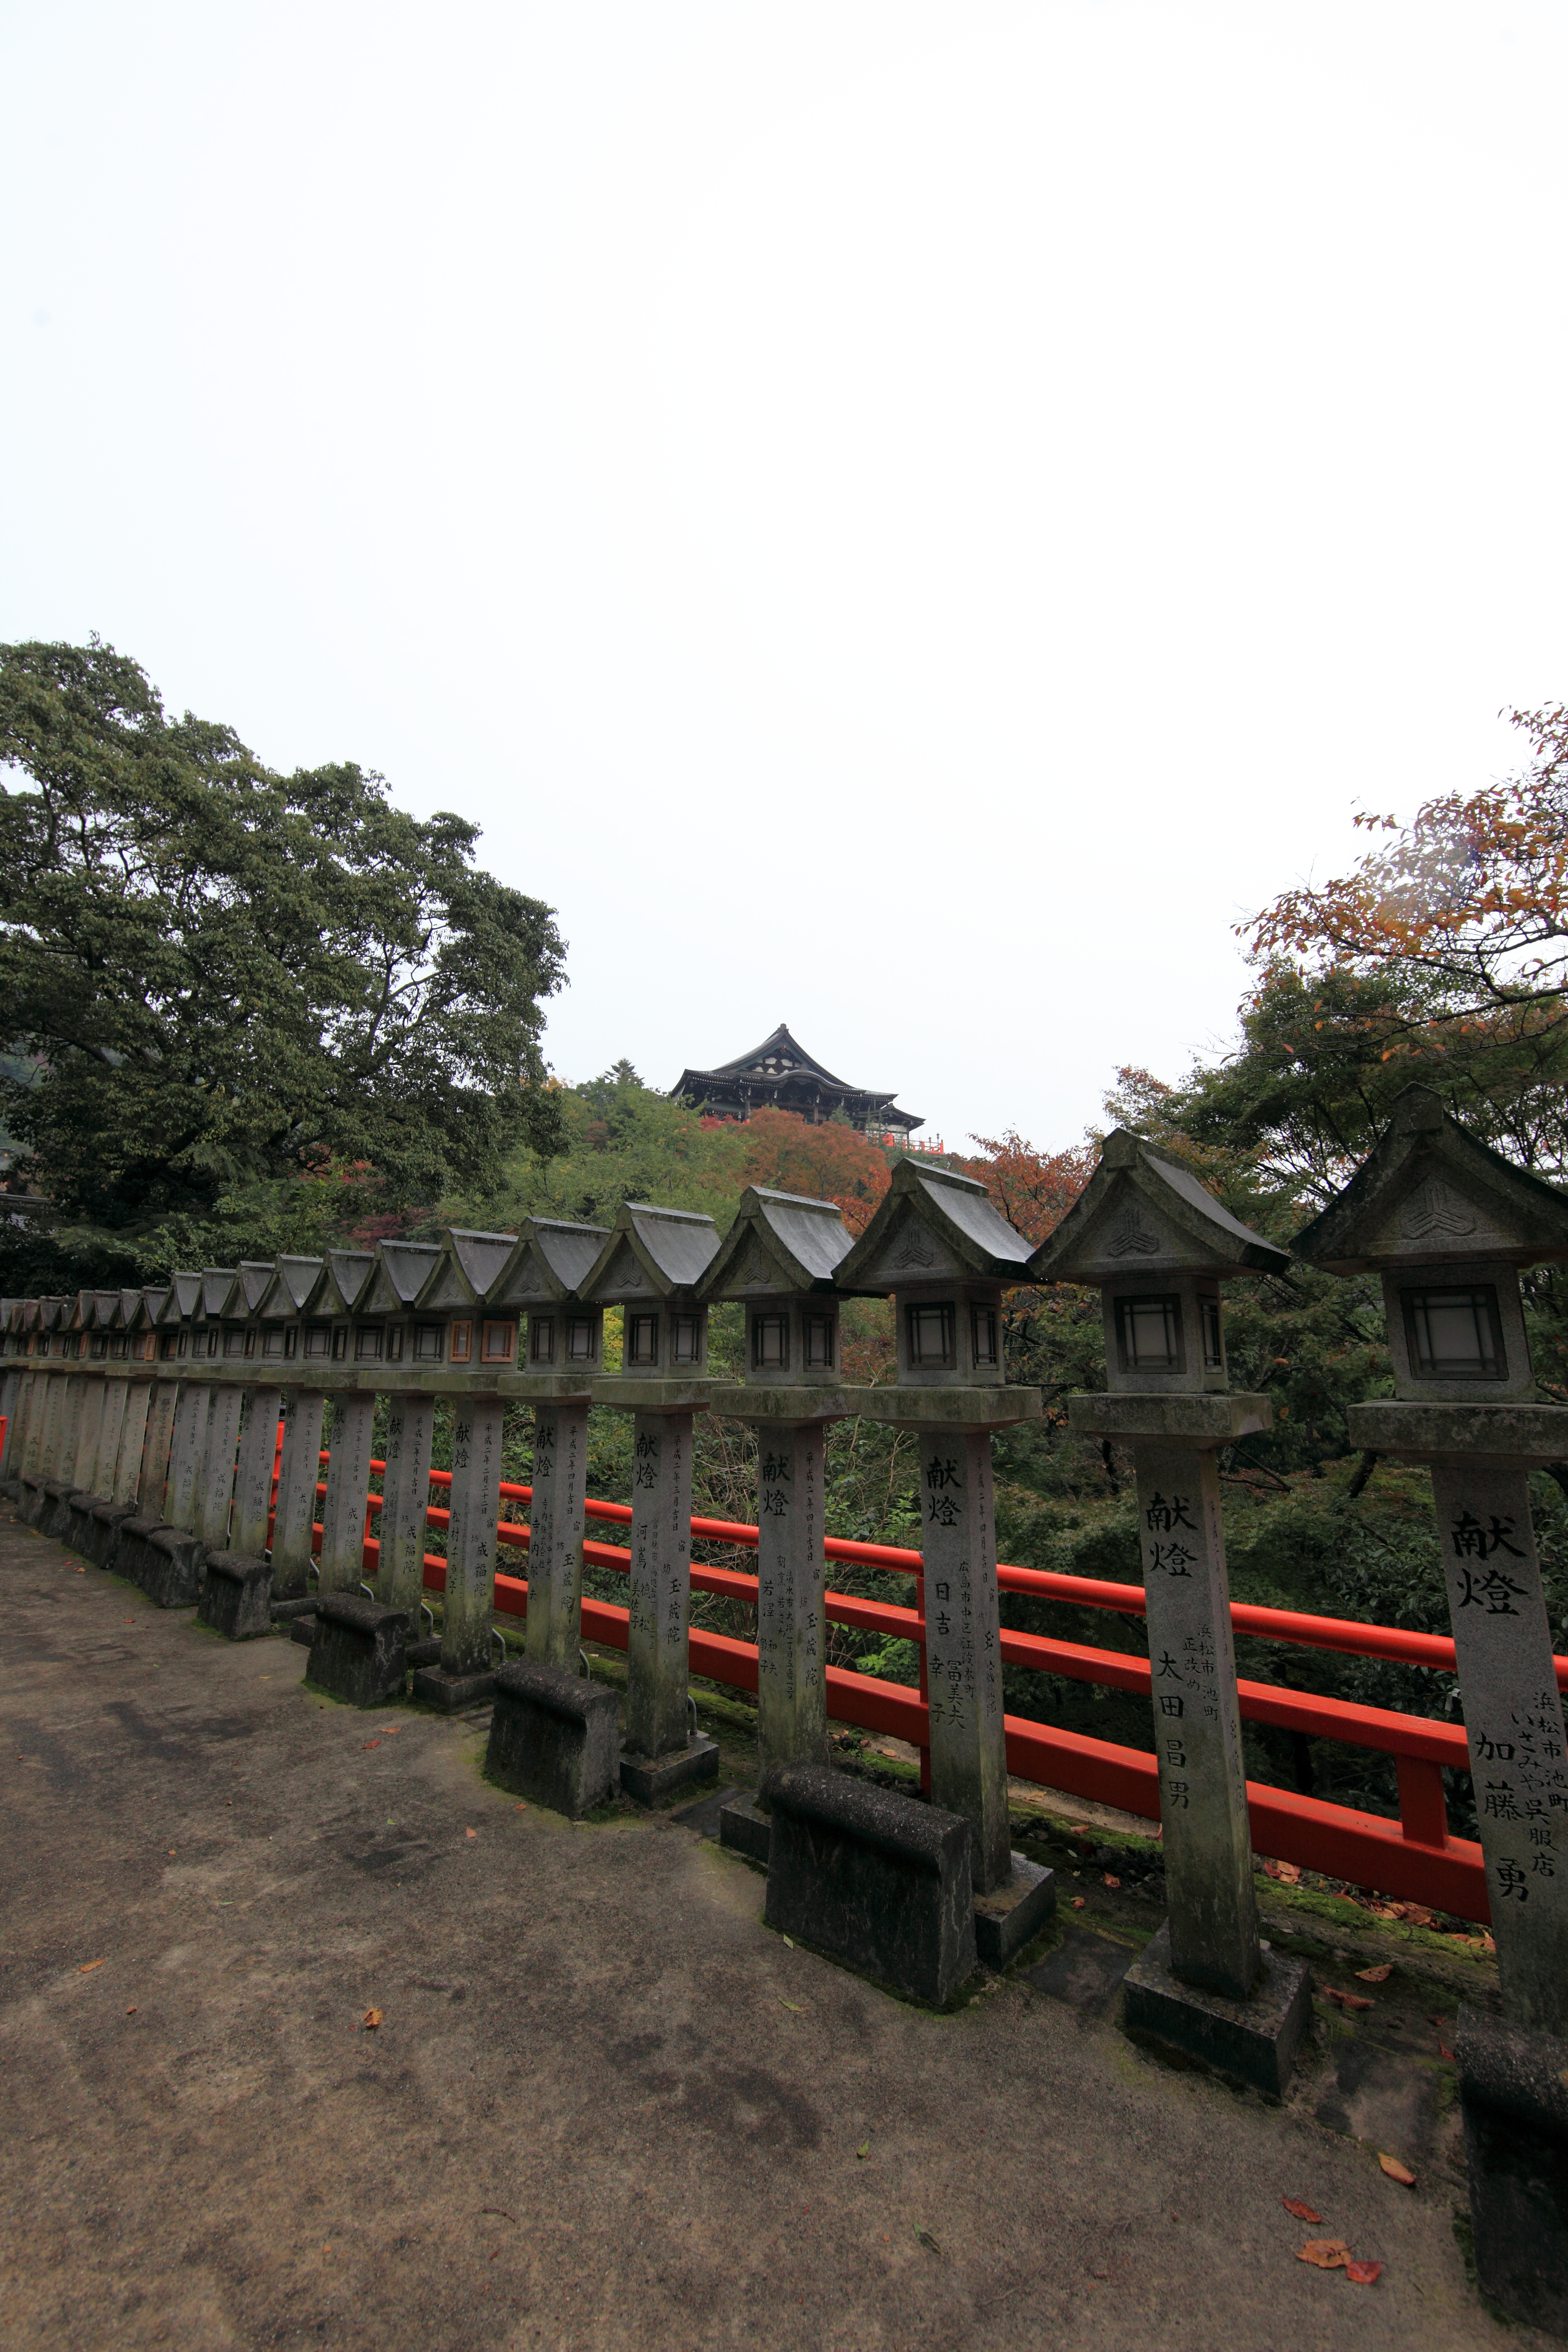
fence, architecture, structure, track, wall, high, temple, nara, 5d, hires, markii, hi, res, resolution, chougosonshiji, man made object, residential area, outdoor structure